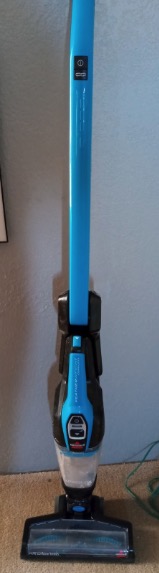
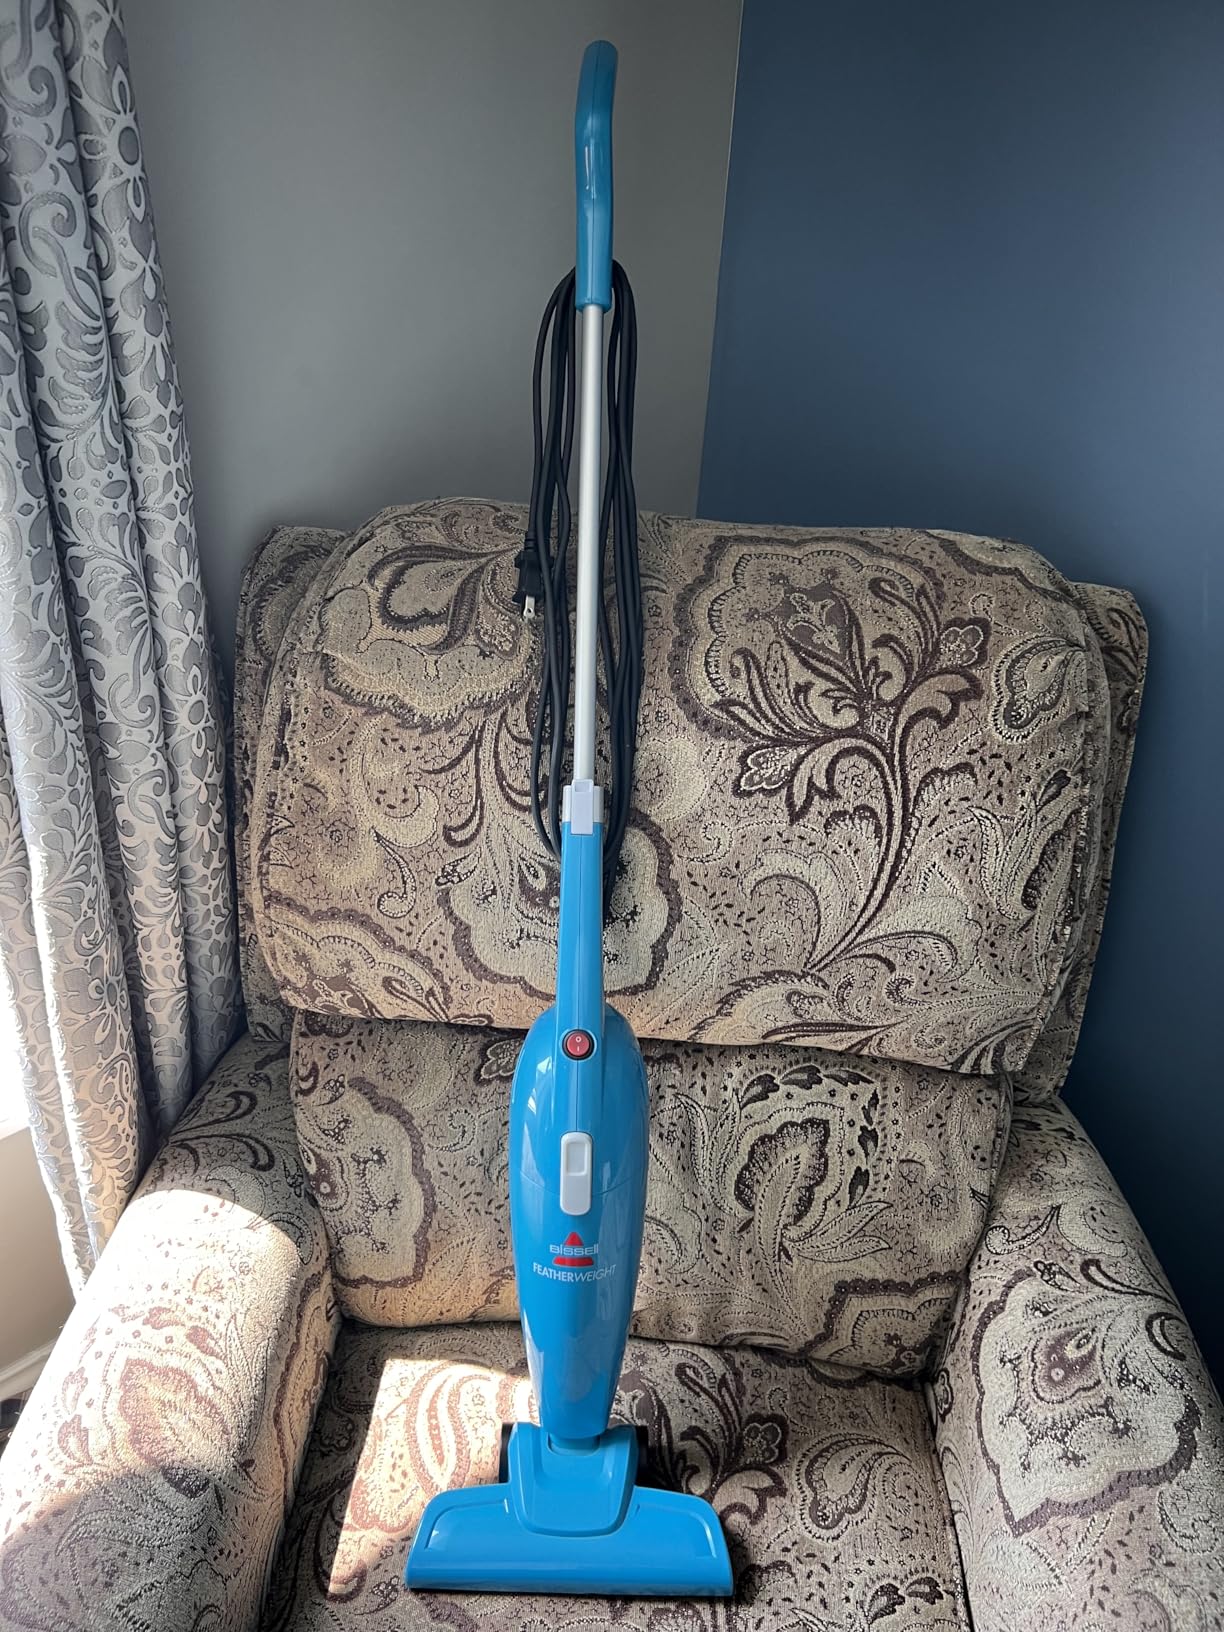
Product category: items_vacuum
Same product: no